Tahiti

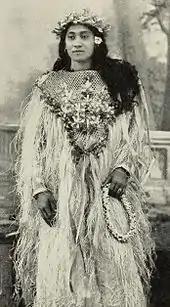
Tahitian woman in festive costume, c.1906

In Sept. 1839, the island was visited by the United States Exploring Expedition. One of its members, Alfred Thomas Agate, produced a number of sketches of Tahitian life, some of which were later published in the United States.